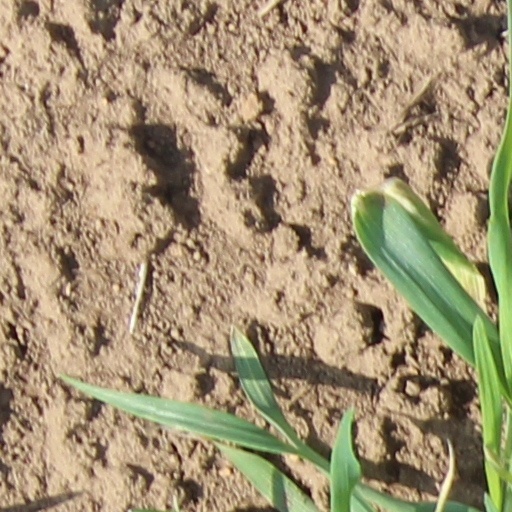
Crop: wheat